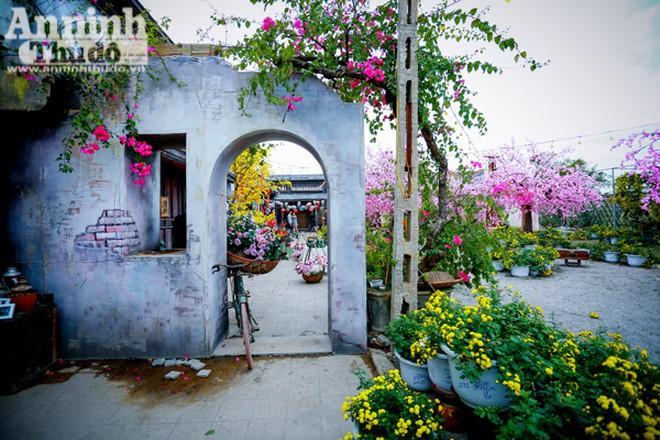
có nhiều chậu hoa xuất hiện ở trong bức ảnh